Abel Wolman

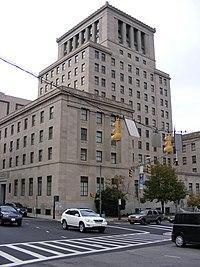
The Abel Wolman Municipal Building, Baltimore, Maryland

In collaboration with Linn Enslow, Wolman wanted to standardize a chlorination method to purify municipal water supplies. At the time, the purification of water with chlorine was known and employed in cities, but the problem that Wolman and Enslow highlighted in this publication was that the dosage of chlorine used by cities were unreliable and unscientific. As a result, municipal water supplies were often incorrectly purified, leading to failures in performance marked by diseases.